Stavanger Prison

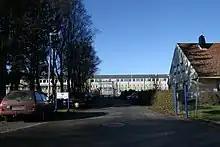
Stavanger Prison in 2008

Stavanger Prison (Norwegian: "Stavanger fengsel") is a prison, located in Stavanger, Norway The prison was opened in its present form in 2001. The building was then renovated and replaced the former Stavanger Prison which was completed in 1963.